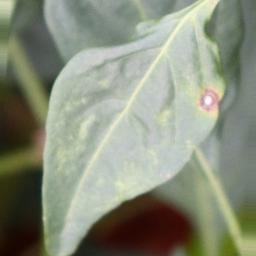
Label: cercospora